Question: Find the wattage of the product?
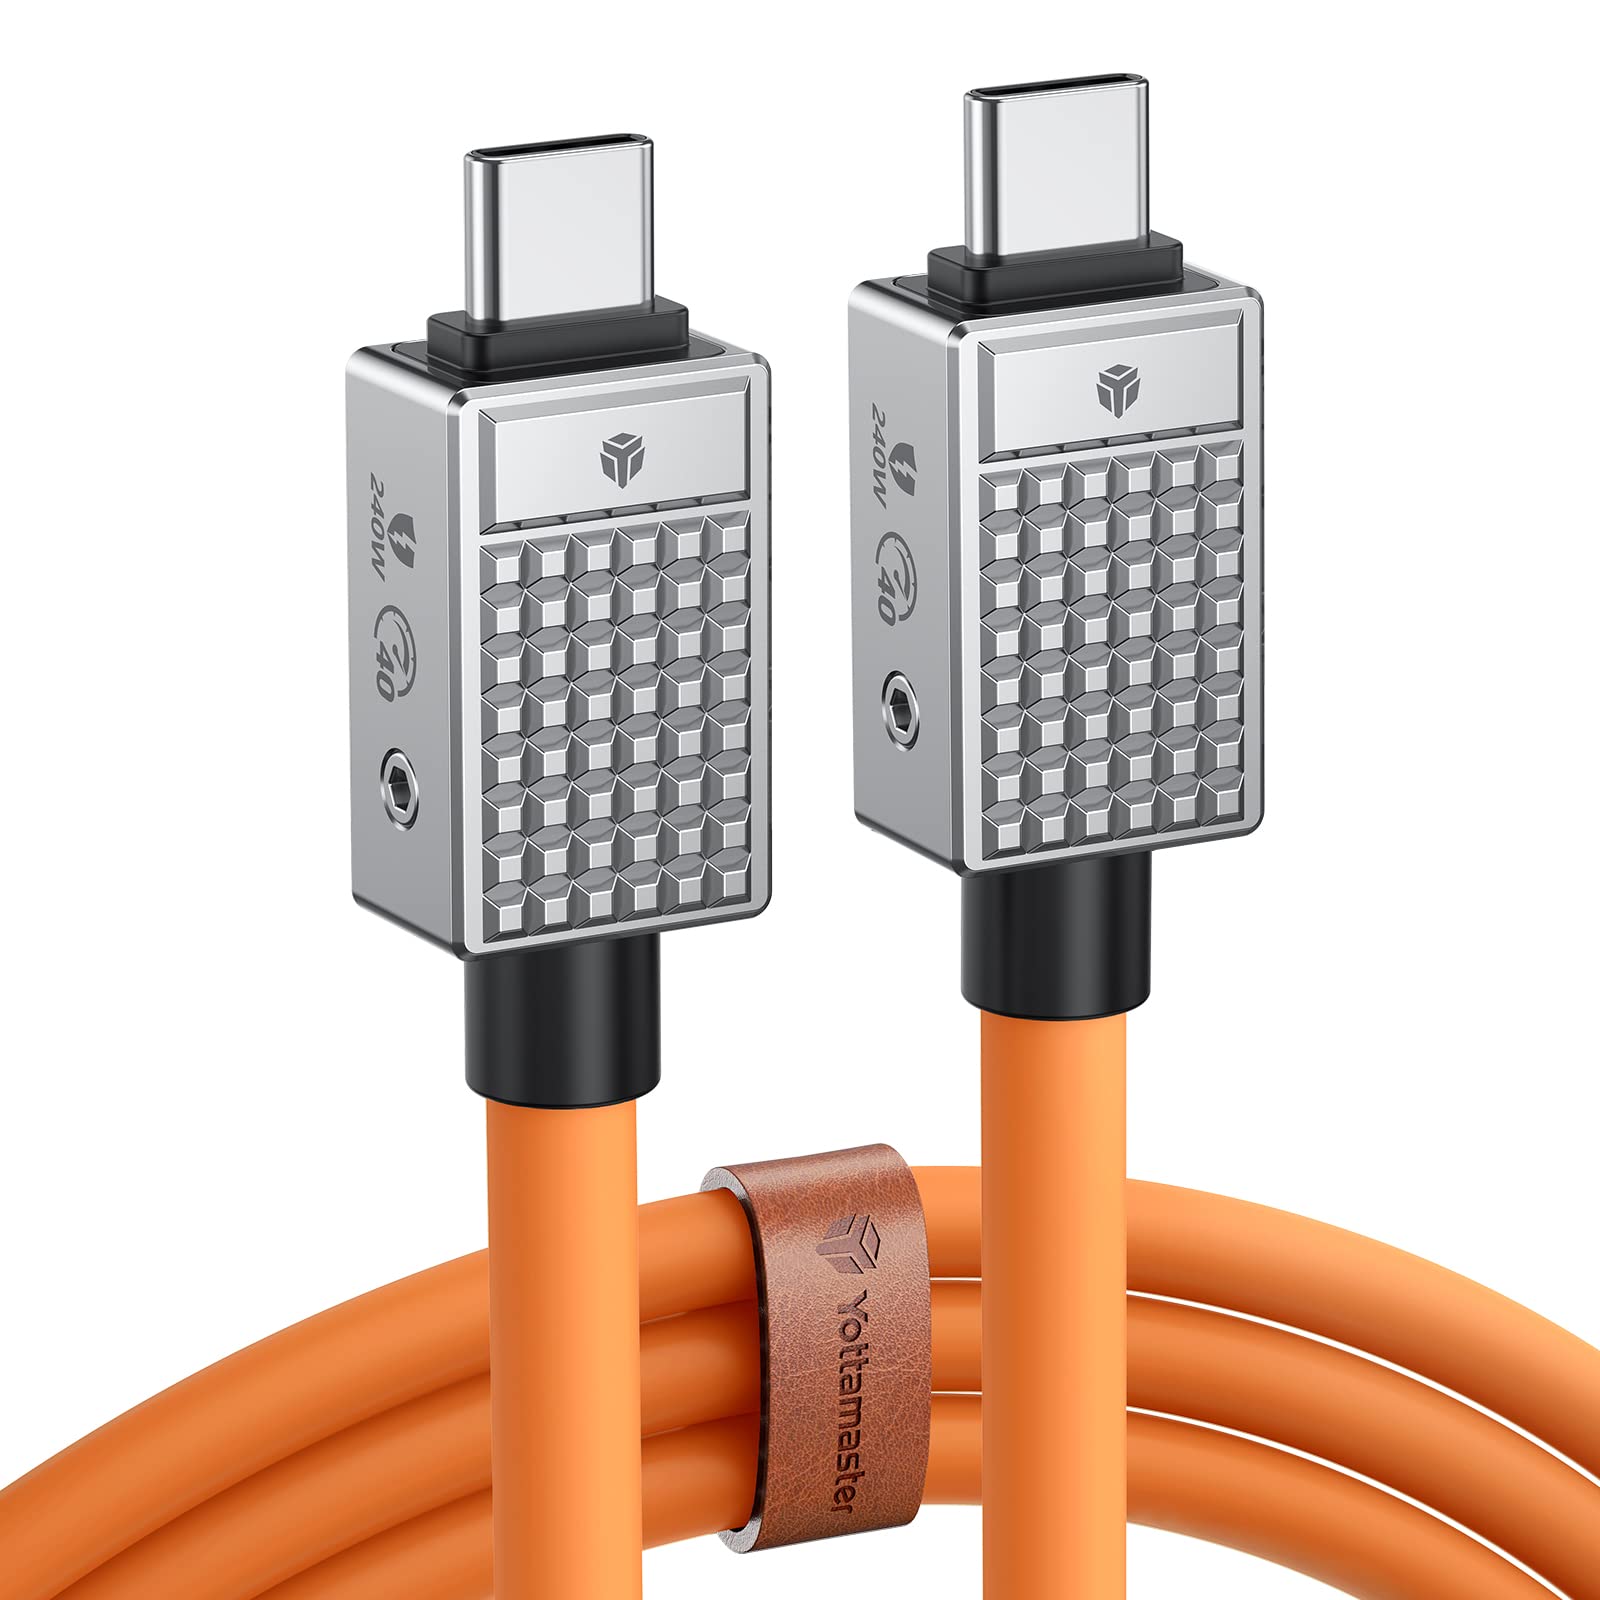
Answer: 240.0 watt